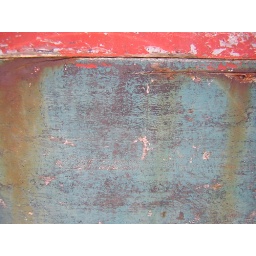
Fading paint in red and blue